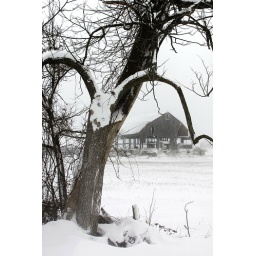
A tree hugging an old barn on Cataract Road in Caledon, Ontario